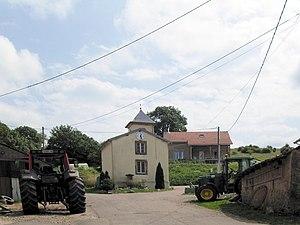
La mairie de Rapey
Rapey est une commune française située dans le département des Vosges en région Grand Est.